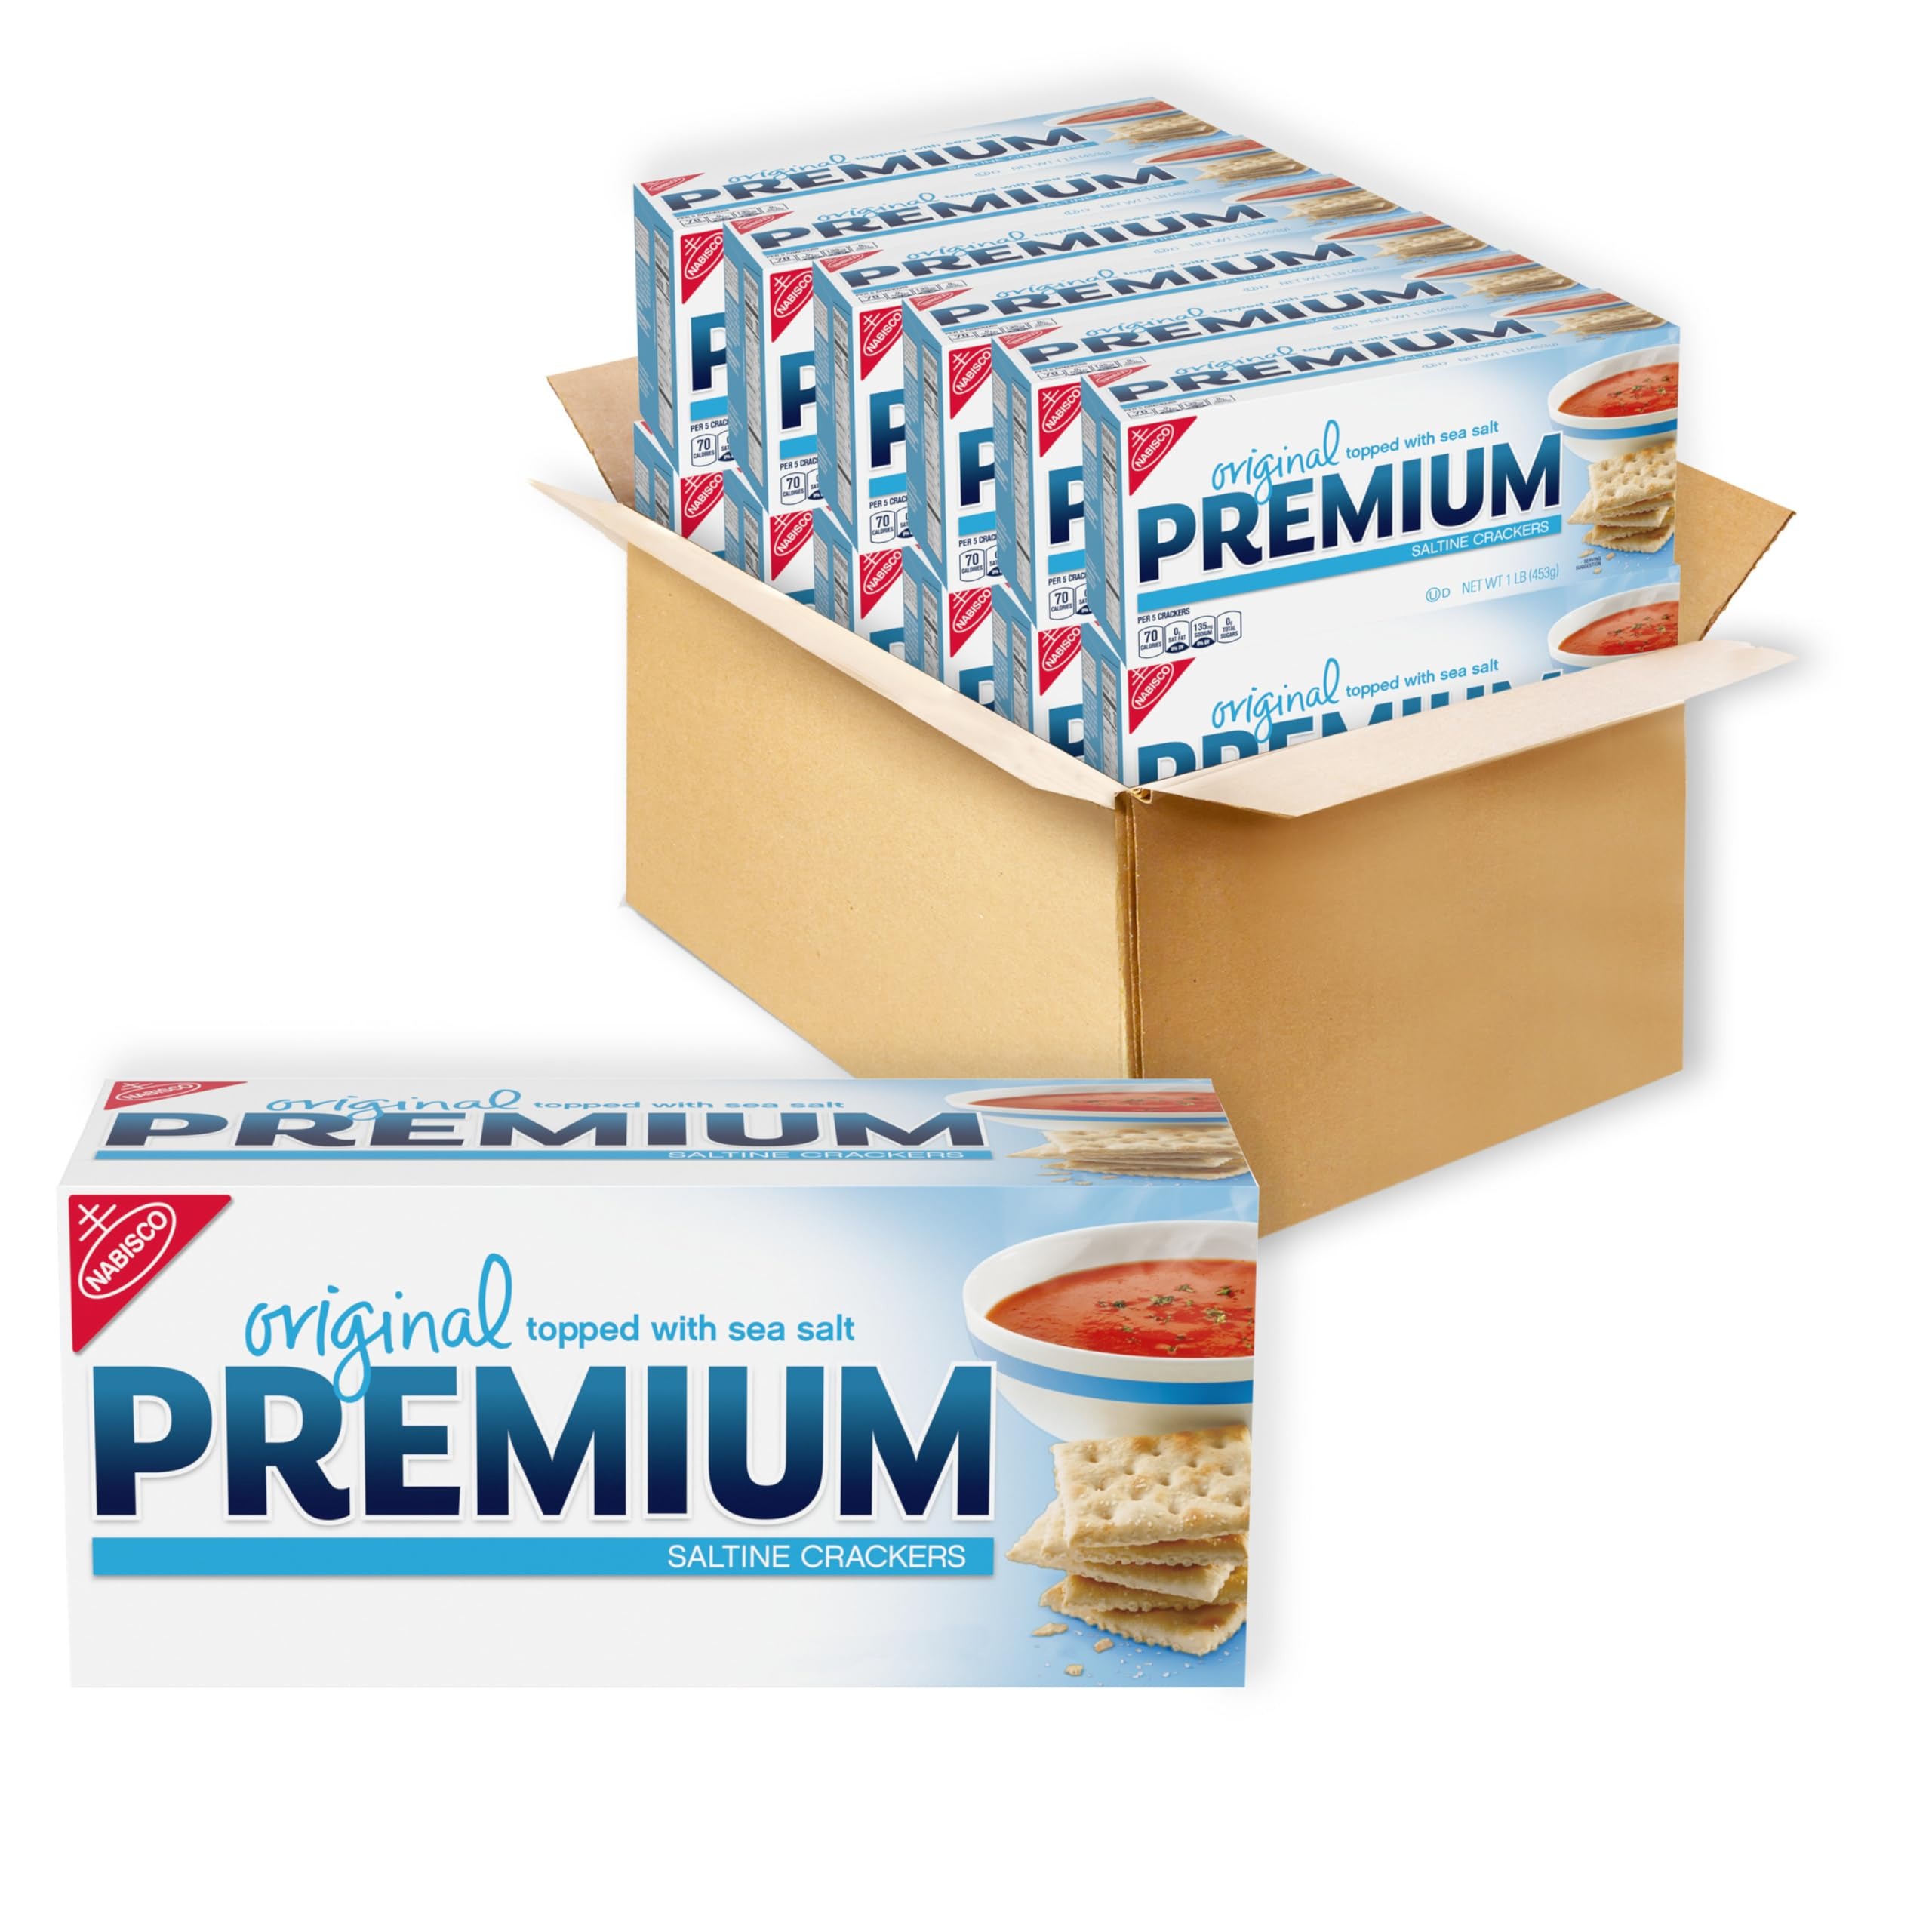
Item Name: Premium Original Saltine Crackers, Lunch Snacks, Bulk Snacks, 12-16 oz Boxes
Bullet Point 1: Twelve 16 oz boxes of Premium Original Saltine Crackers
Bullet Point 2: Traditional saltine crackers have a light, versatile flavor with sea salt on top
Bullet Point 3: Square shaped soup crackers are a classic snack
Bullet Point 4: Light, crunchy texture makes these ideal entertainment crackers
Bullet Point 5: Salty snacks are tasty plain or with toppings
Value: 16.0
Unit: Ounce

Price: 65.98